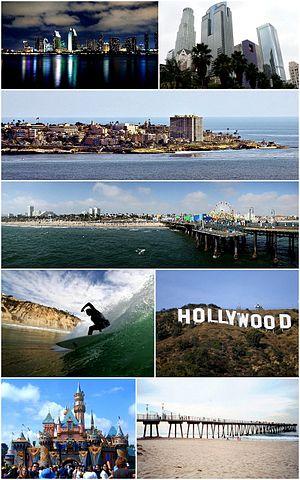
La Californie du Sud est le nom donné à la mégalopole et région environnante qui occupe la partie sud de l'État de Californie. Cependant, ces dernières années, même des villes se situant en dehors de l'État, comme Phoenix, Las Vegas et Tijuana, tendent à être désignées comme faisant partie de la mégalopole. Si ces villes y étaient incluses, la Californie du Sud serait la région la plus peuplée des États-Unis avec environ 30 millions d'habitants, soit 10 % de la population totale. Elle constitue la seconde région la plus urbanisée du pays après BosWash.